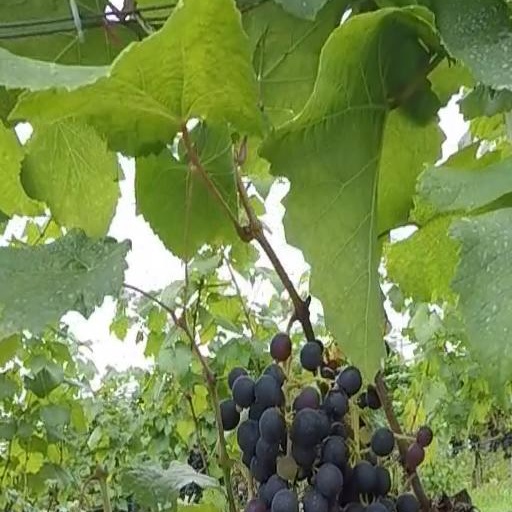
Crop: grape